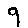
Label: 9